Rhiannon (given name)

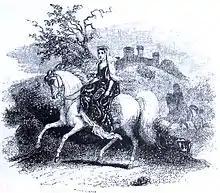
The Goddess Rhiannon is an important figure from Welsh mythology

Rhiannon is a feminine Welsh given name (pronounced ) possibly derived from the Old Celtic title "Rigantona", meaning "great queen". While the Goddess Rhiannon is a major figure in Welsh mythology, and a main protagonist in the Mabinogi, Rhiannon was not a popular given name in Wales until the 20th century. It rose in use throughout the Anglosphere after 1975, following the release of the hit song "Rhiannon" by Fleetwood Mac.